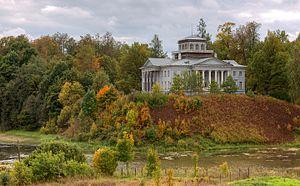
Le château de Rojdestveno est un château néoclassique de la fin du XVIIIᵉ siècle, situé à côté du village du même nom, dans le raïon de Gatchina à côté de Saint-Pétersbourg. Ancien domaine de la famille maternelle de Nabokov, c'est aujourd'hui un musée en partie consacré à l'écrivain Vladimir Nabokov.